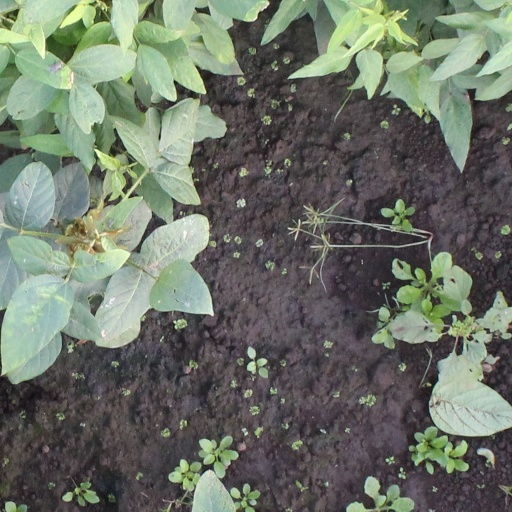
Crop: soybean